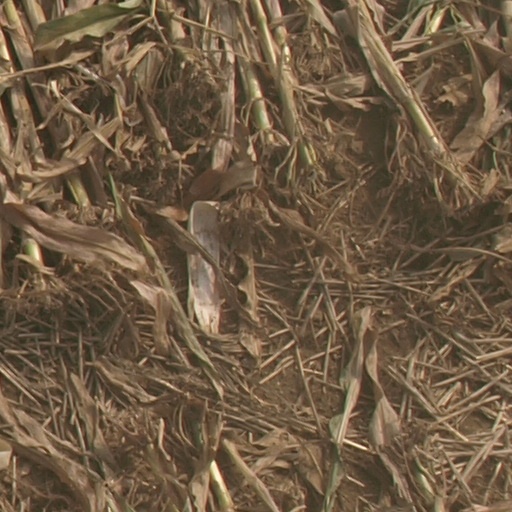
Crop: maize; corn